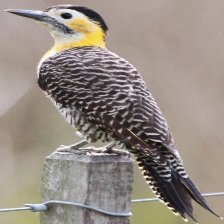
Species: CAMPO FLICKER
Scientific name: COLAPTES CAMPESTRIS